M. B. Smiley High School

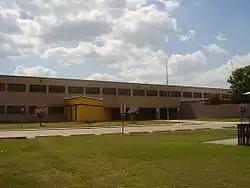
The former Smiley High School, converted into North Forest High School at the time, now the Houston Independent School District Education Learning Center

M.B. Smiley High School was a public secondary school in Houston, Texas, United States. Smiley, which served grades 9 through 12, and was a part of the North Forest Independent School District. M.B. Smiley was featured in the film "", which aired on Lifetime. The campus later was used as the main campus for North Forest High School. it is used as the Houston Independent School District Education Learning Center.